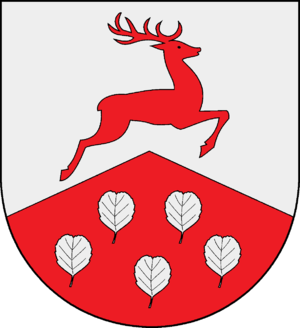
Brinjahe est une commune allemande de l'arrondissement de Rendsburg-Eckernförde, Land de Schleswig-Holstein.